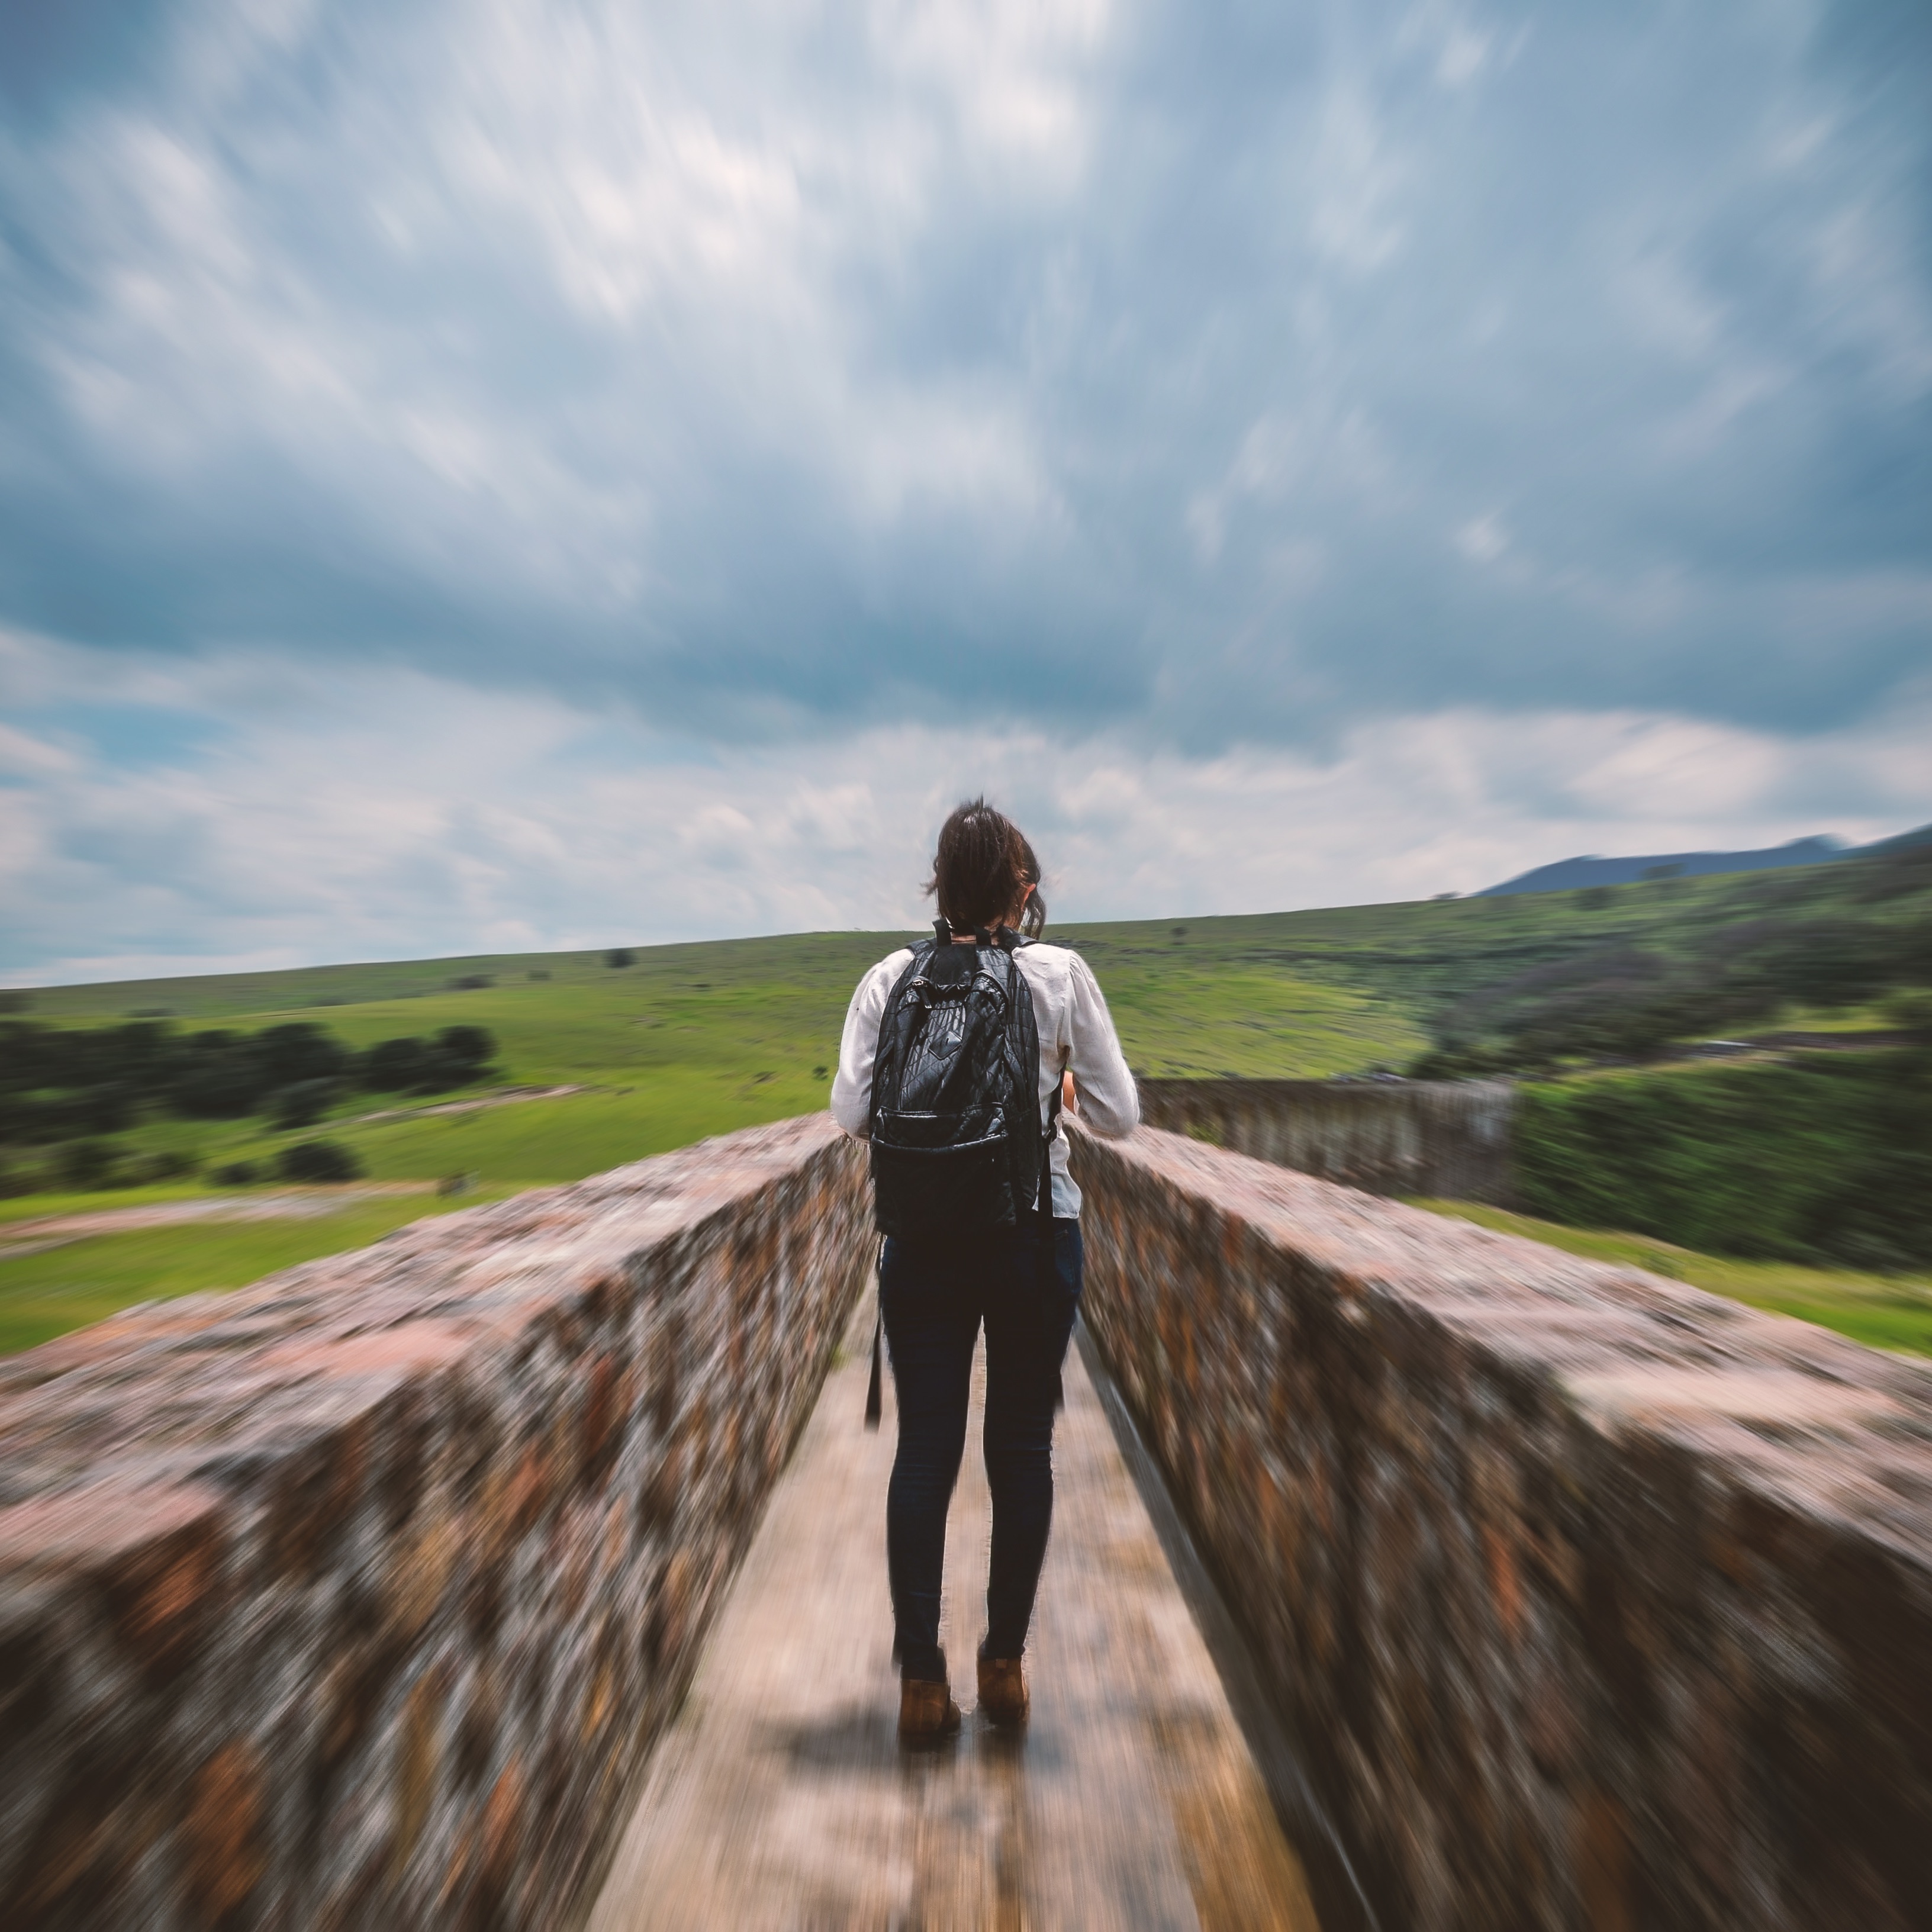
sea, coast, hill, rural area